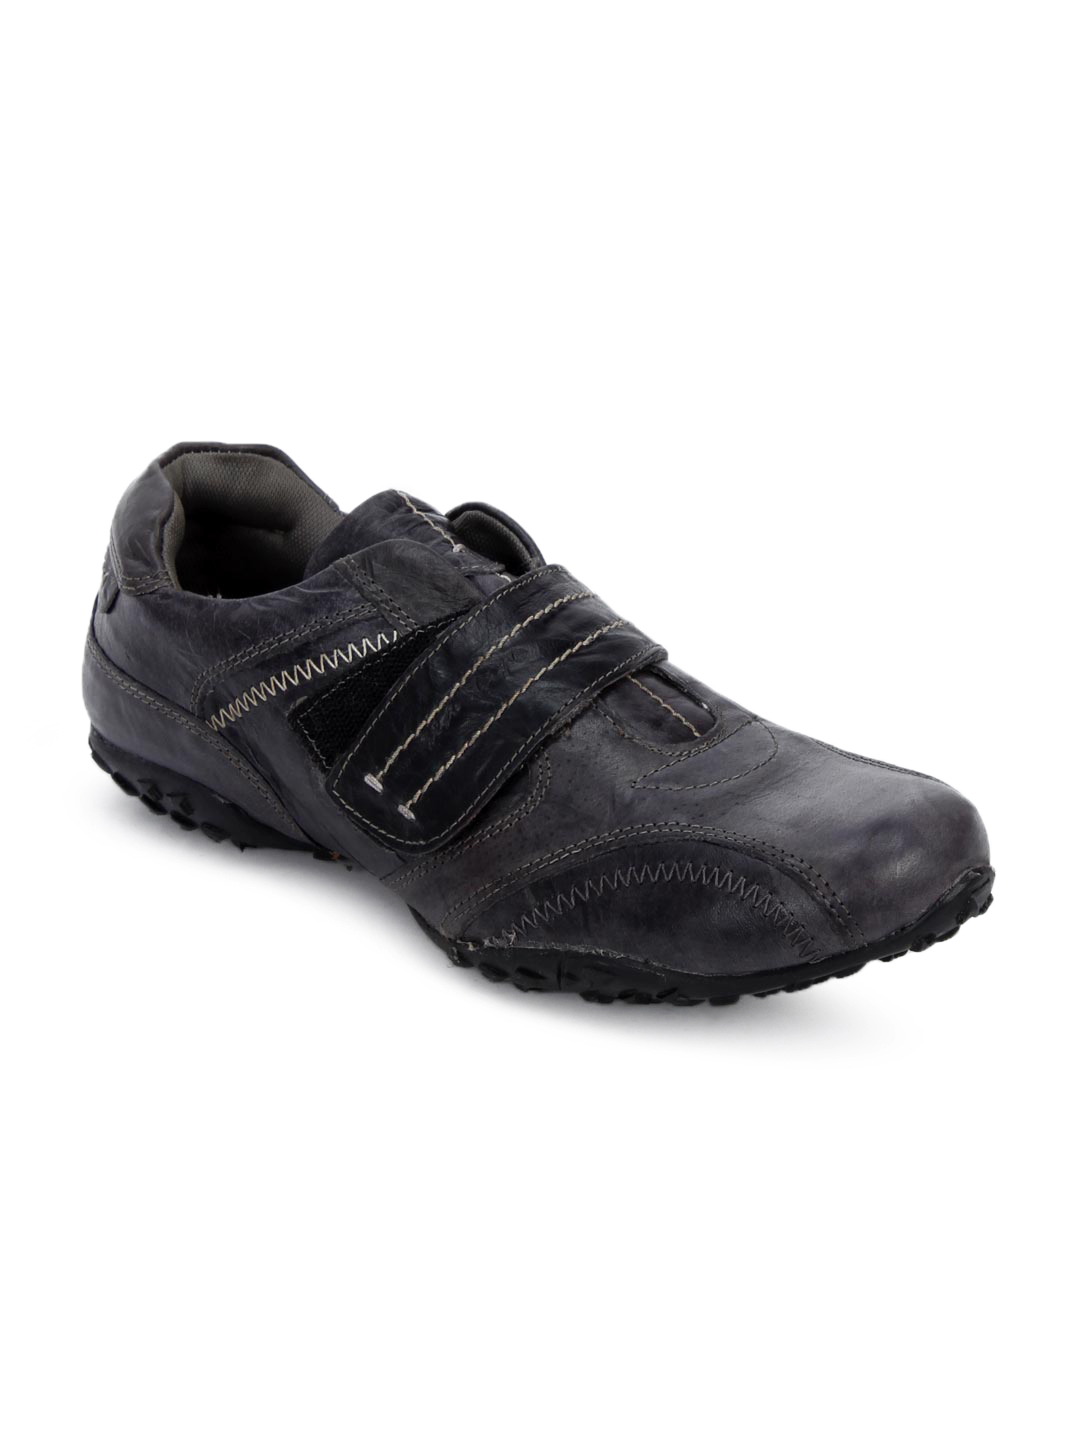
Red Tape Men Grey Shoes
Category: Footwear / Shoes / Casual Shoes
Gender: Men
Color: Grey
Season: Winter 2018
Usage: Casual